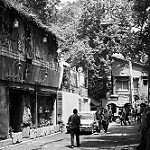
Label: B & W